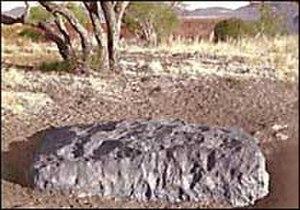
La météorite d'Hoba, située sur la ferme d'Hoba West, près de Grootfontein, en Namibie, est la plus grande météorite connue et le plus gros bloc naturel de fer connu à la surface de la Terre.